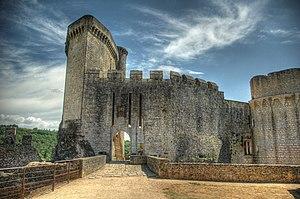
Château de Bonaguil, Saint Front sur Lémance, Lot-et-Garonne This building is classé au titre des Monuments Historiques. It is indexed in the Base Mérimée, a database of architectural heritage maintained by the French Ministry of Culture,
Un certain nombre d'œuvres cinématographiques et télévisuelles ont été tournés dans le département de Lot-et-Garonne.